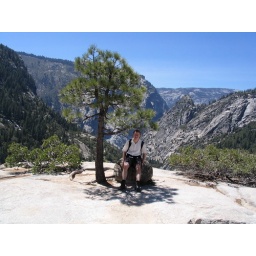
tree and rock and james and don't look down...I was curious and looked over the edge and it was mind bendingly high up